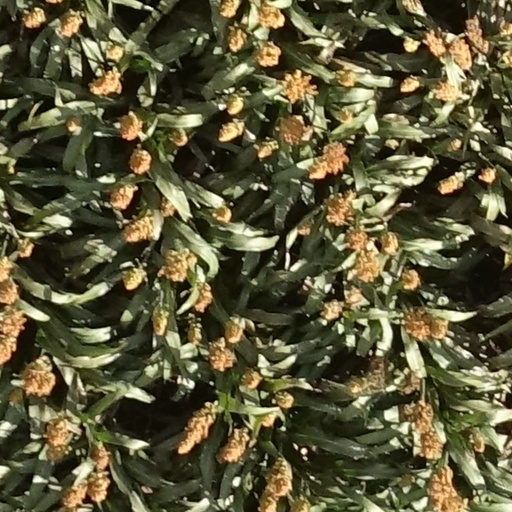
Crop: sorghum